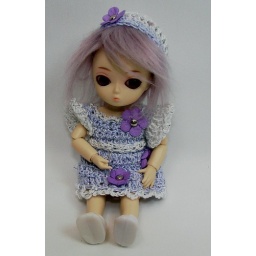
talia in purple dress with hat